Wollaston station

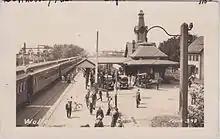
The 1877-built station on an early postcard

The Old Colony Railroad opened through Quincy in November 1845. Several local stations were later added in Quincy, including Wollaston station (also known as Wollaston Heights) at Beale Street. In 1877, a large station with a clock tower was built on the west (inbound) side of the tracks. The Old Colony switched from English-style left-hand running to American-style right-hand running in 1895 after its 1893 acquisition by the New York, New Haven and Hartford Railroad; the depot was moved to the east side of the tracks in 1895.